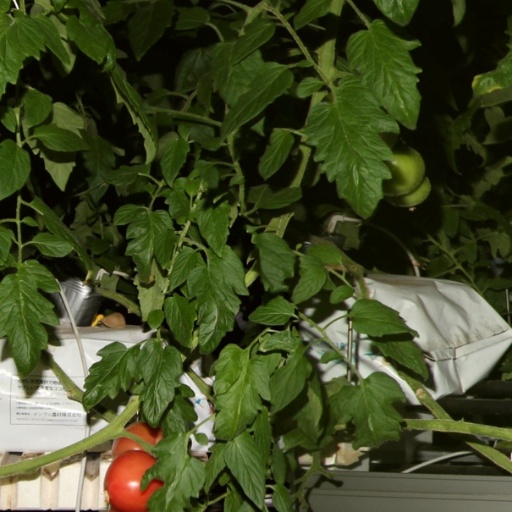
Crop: tomato